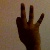
The image shows a hand gesture representing the number 9 in Indian Sign Language.